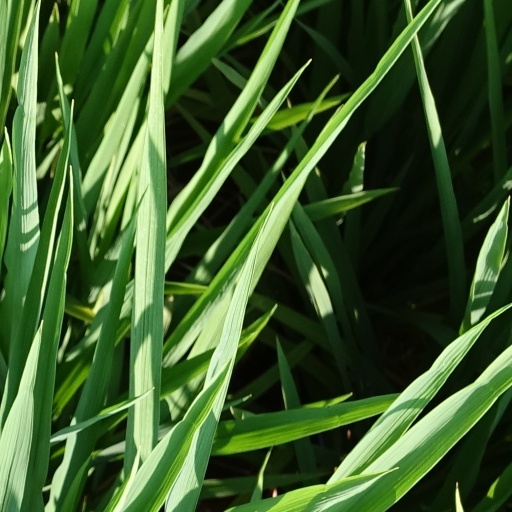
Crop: rice